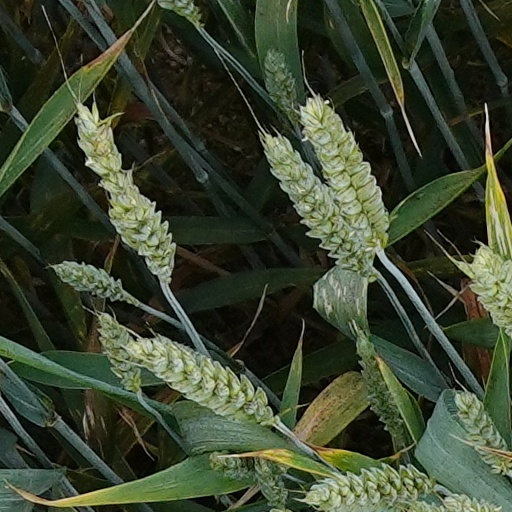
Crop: wheat